LGBTQ themes in Western animation

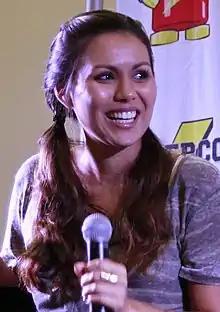
Olivia Olson at the Florida Supercon in 2016; Olson voices Marceline in ""

The "" series, the name for four hour-long streaming television specials based on the American animated television series "Adventure Time", which began streaming on HBO Max, expanded on the story of Marceline and Bonnibel. The second episode of that series, "Obsidian," brought together Marceline, Princess Bubblegum, and Glassboy, the latter who is voiced by Michaela Dietz, who voiced Amethyst in "Steven Universe". In this special, Marcy, living with Bonnie, is anxious about revisiting the Glass Kingdom as it holds bad memories, but she and Bonnie are forced to confront this "rocky past" as they face off against an ancient, dangerous, and powerful dragon. Some critics, such as Laura Prudom for Pride.com, described Bonnie and Marcy living a "happy, gay life together" which they always deserved, and predicted that the series would be full of "action, brand new songs, and classic Adventure Time weirdness and heart". Rebecca Long wrote, for Polygon, that the episode gives fans the "emotional payoff and answers" they have been yearning for and that the special uses the plot to explore Marceline's childhood trauma, her romantic history with Bubblegum, how the two are interconnected, and fills in gaps about her past. Other critics, such as Rosie Knight for IGN, gave a similar assessment.